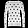
Label: Pullover